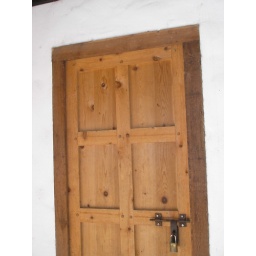
An old wooden door at an old farm in the country.